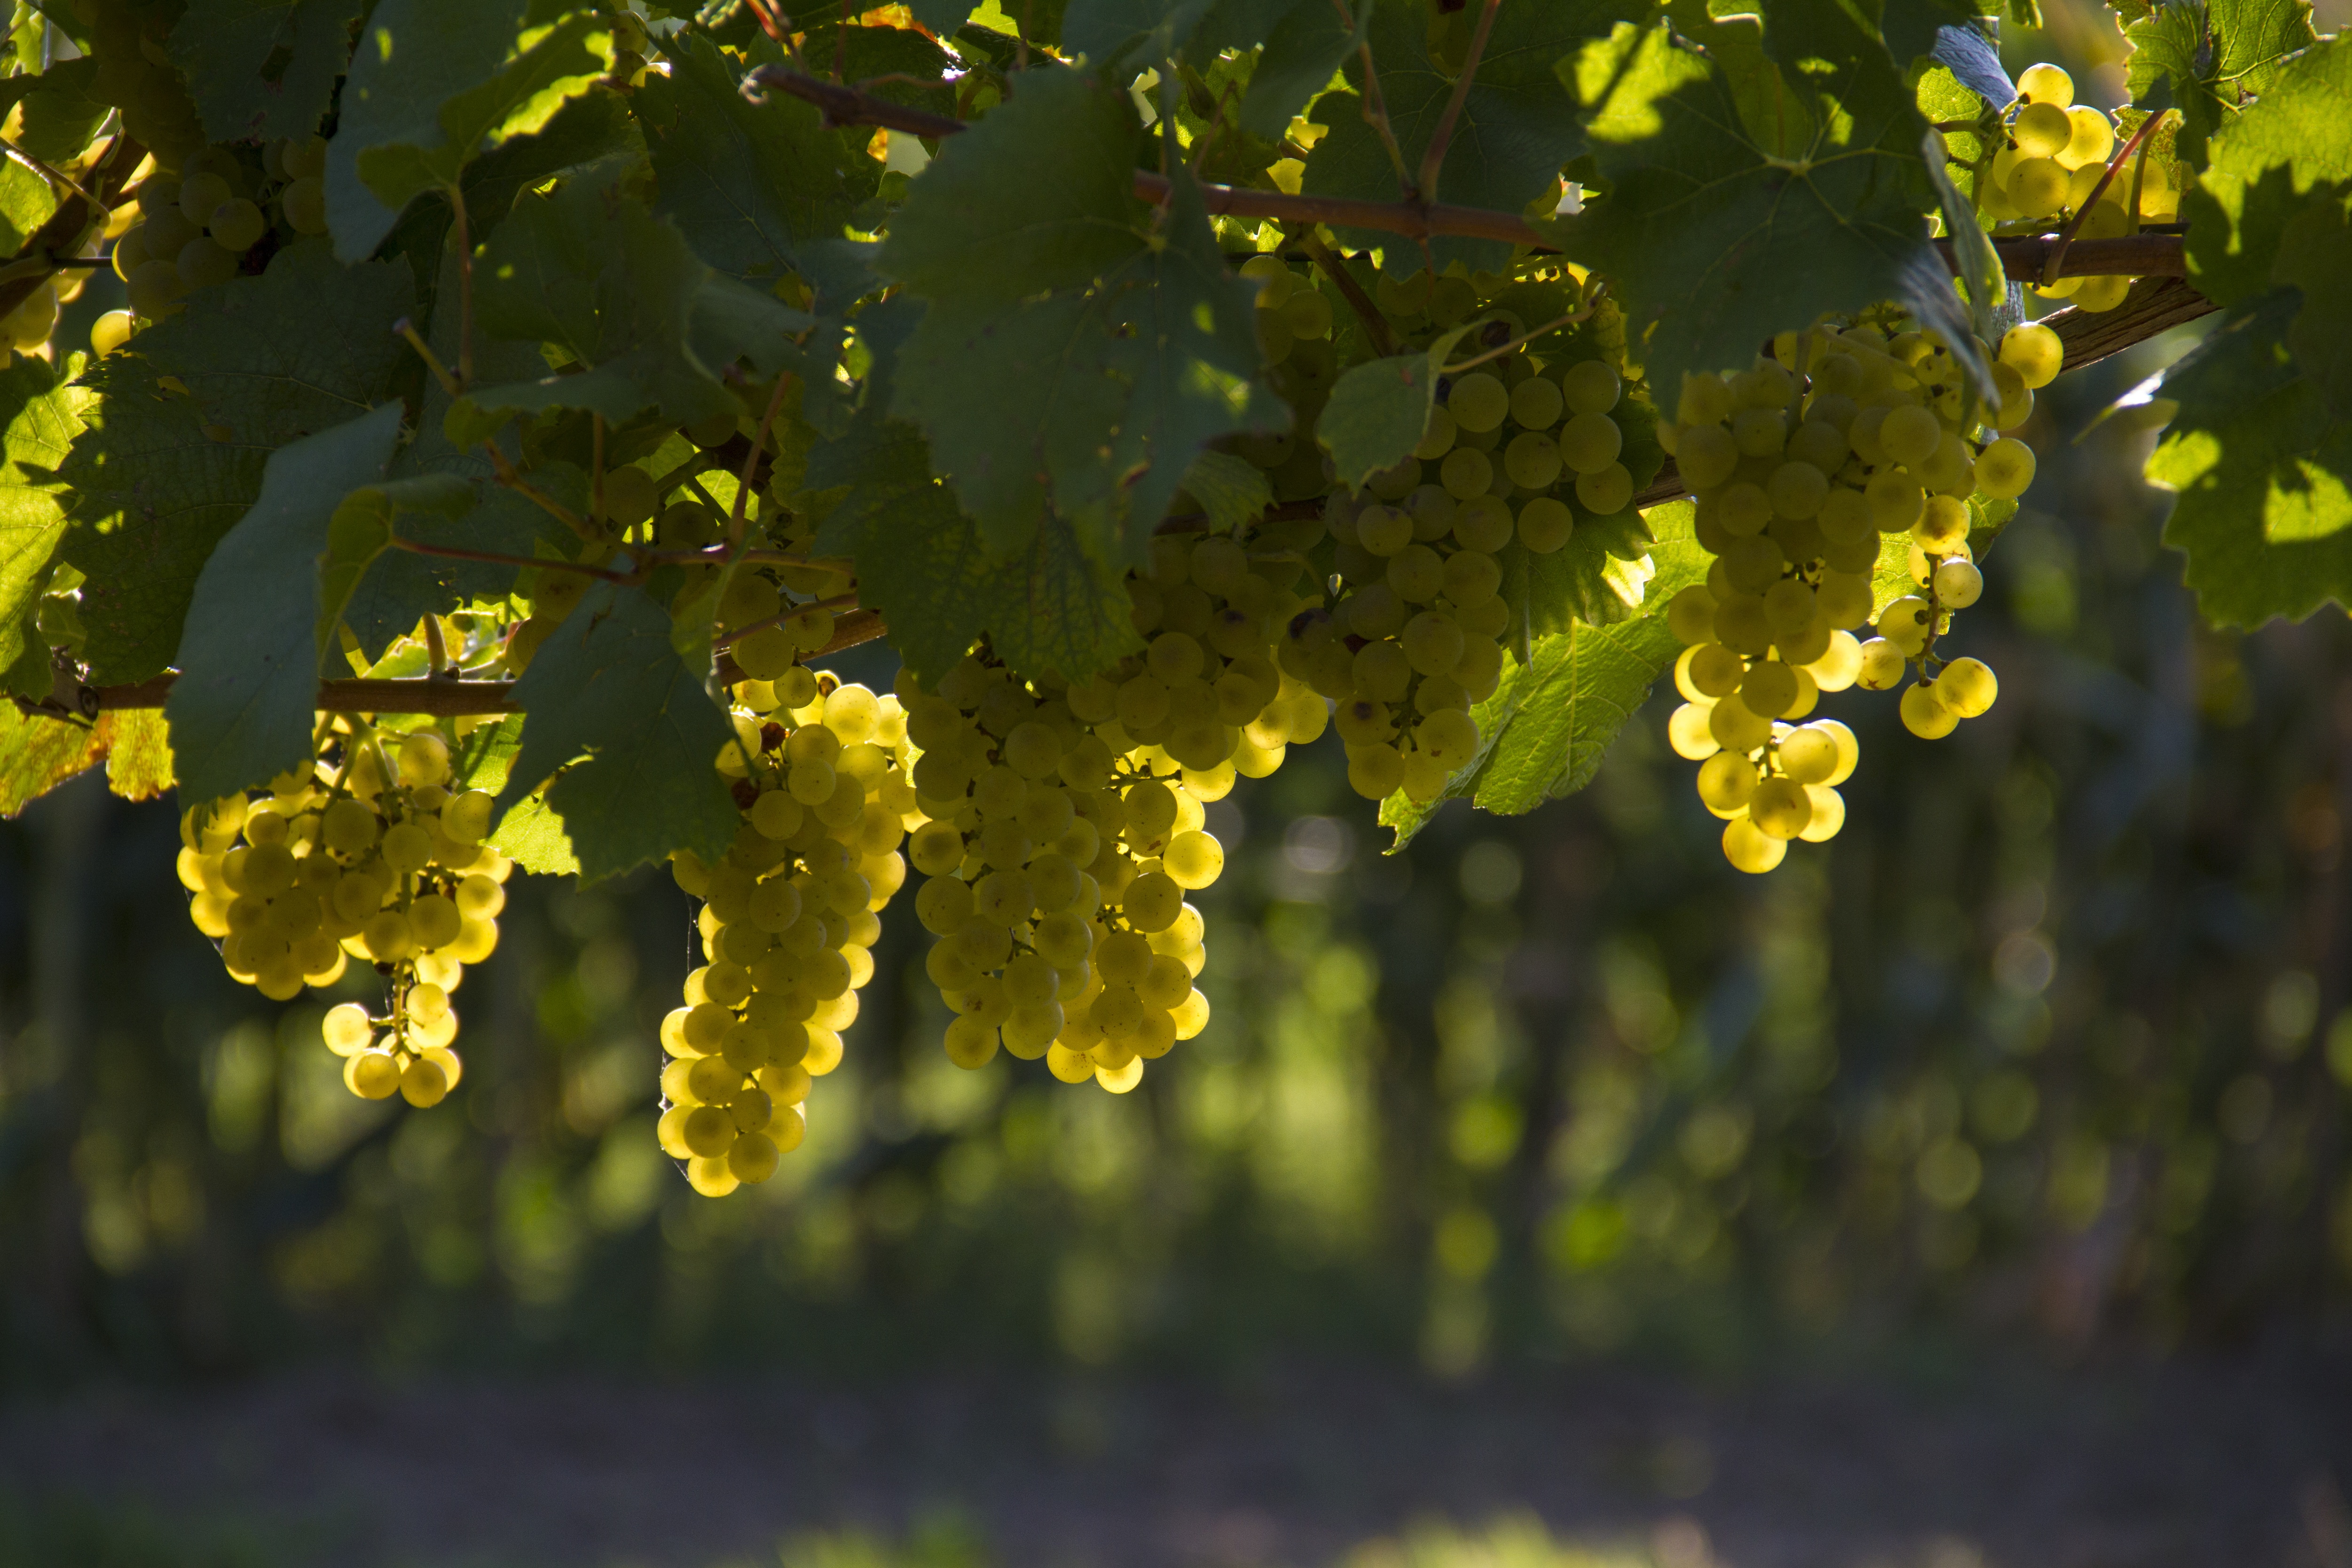
tree, nature, branch, blossom, plant, grape, vineyard, wine, fruit, sunlight, leaf, flower, food, green, harvest, produce, natural, autumn, yellow, agriculture, delicious, season, shrub, grapes, flowering plant, vitis, maidenhair tree, woody plant, land plant, grapevine family